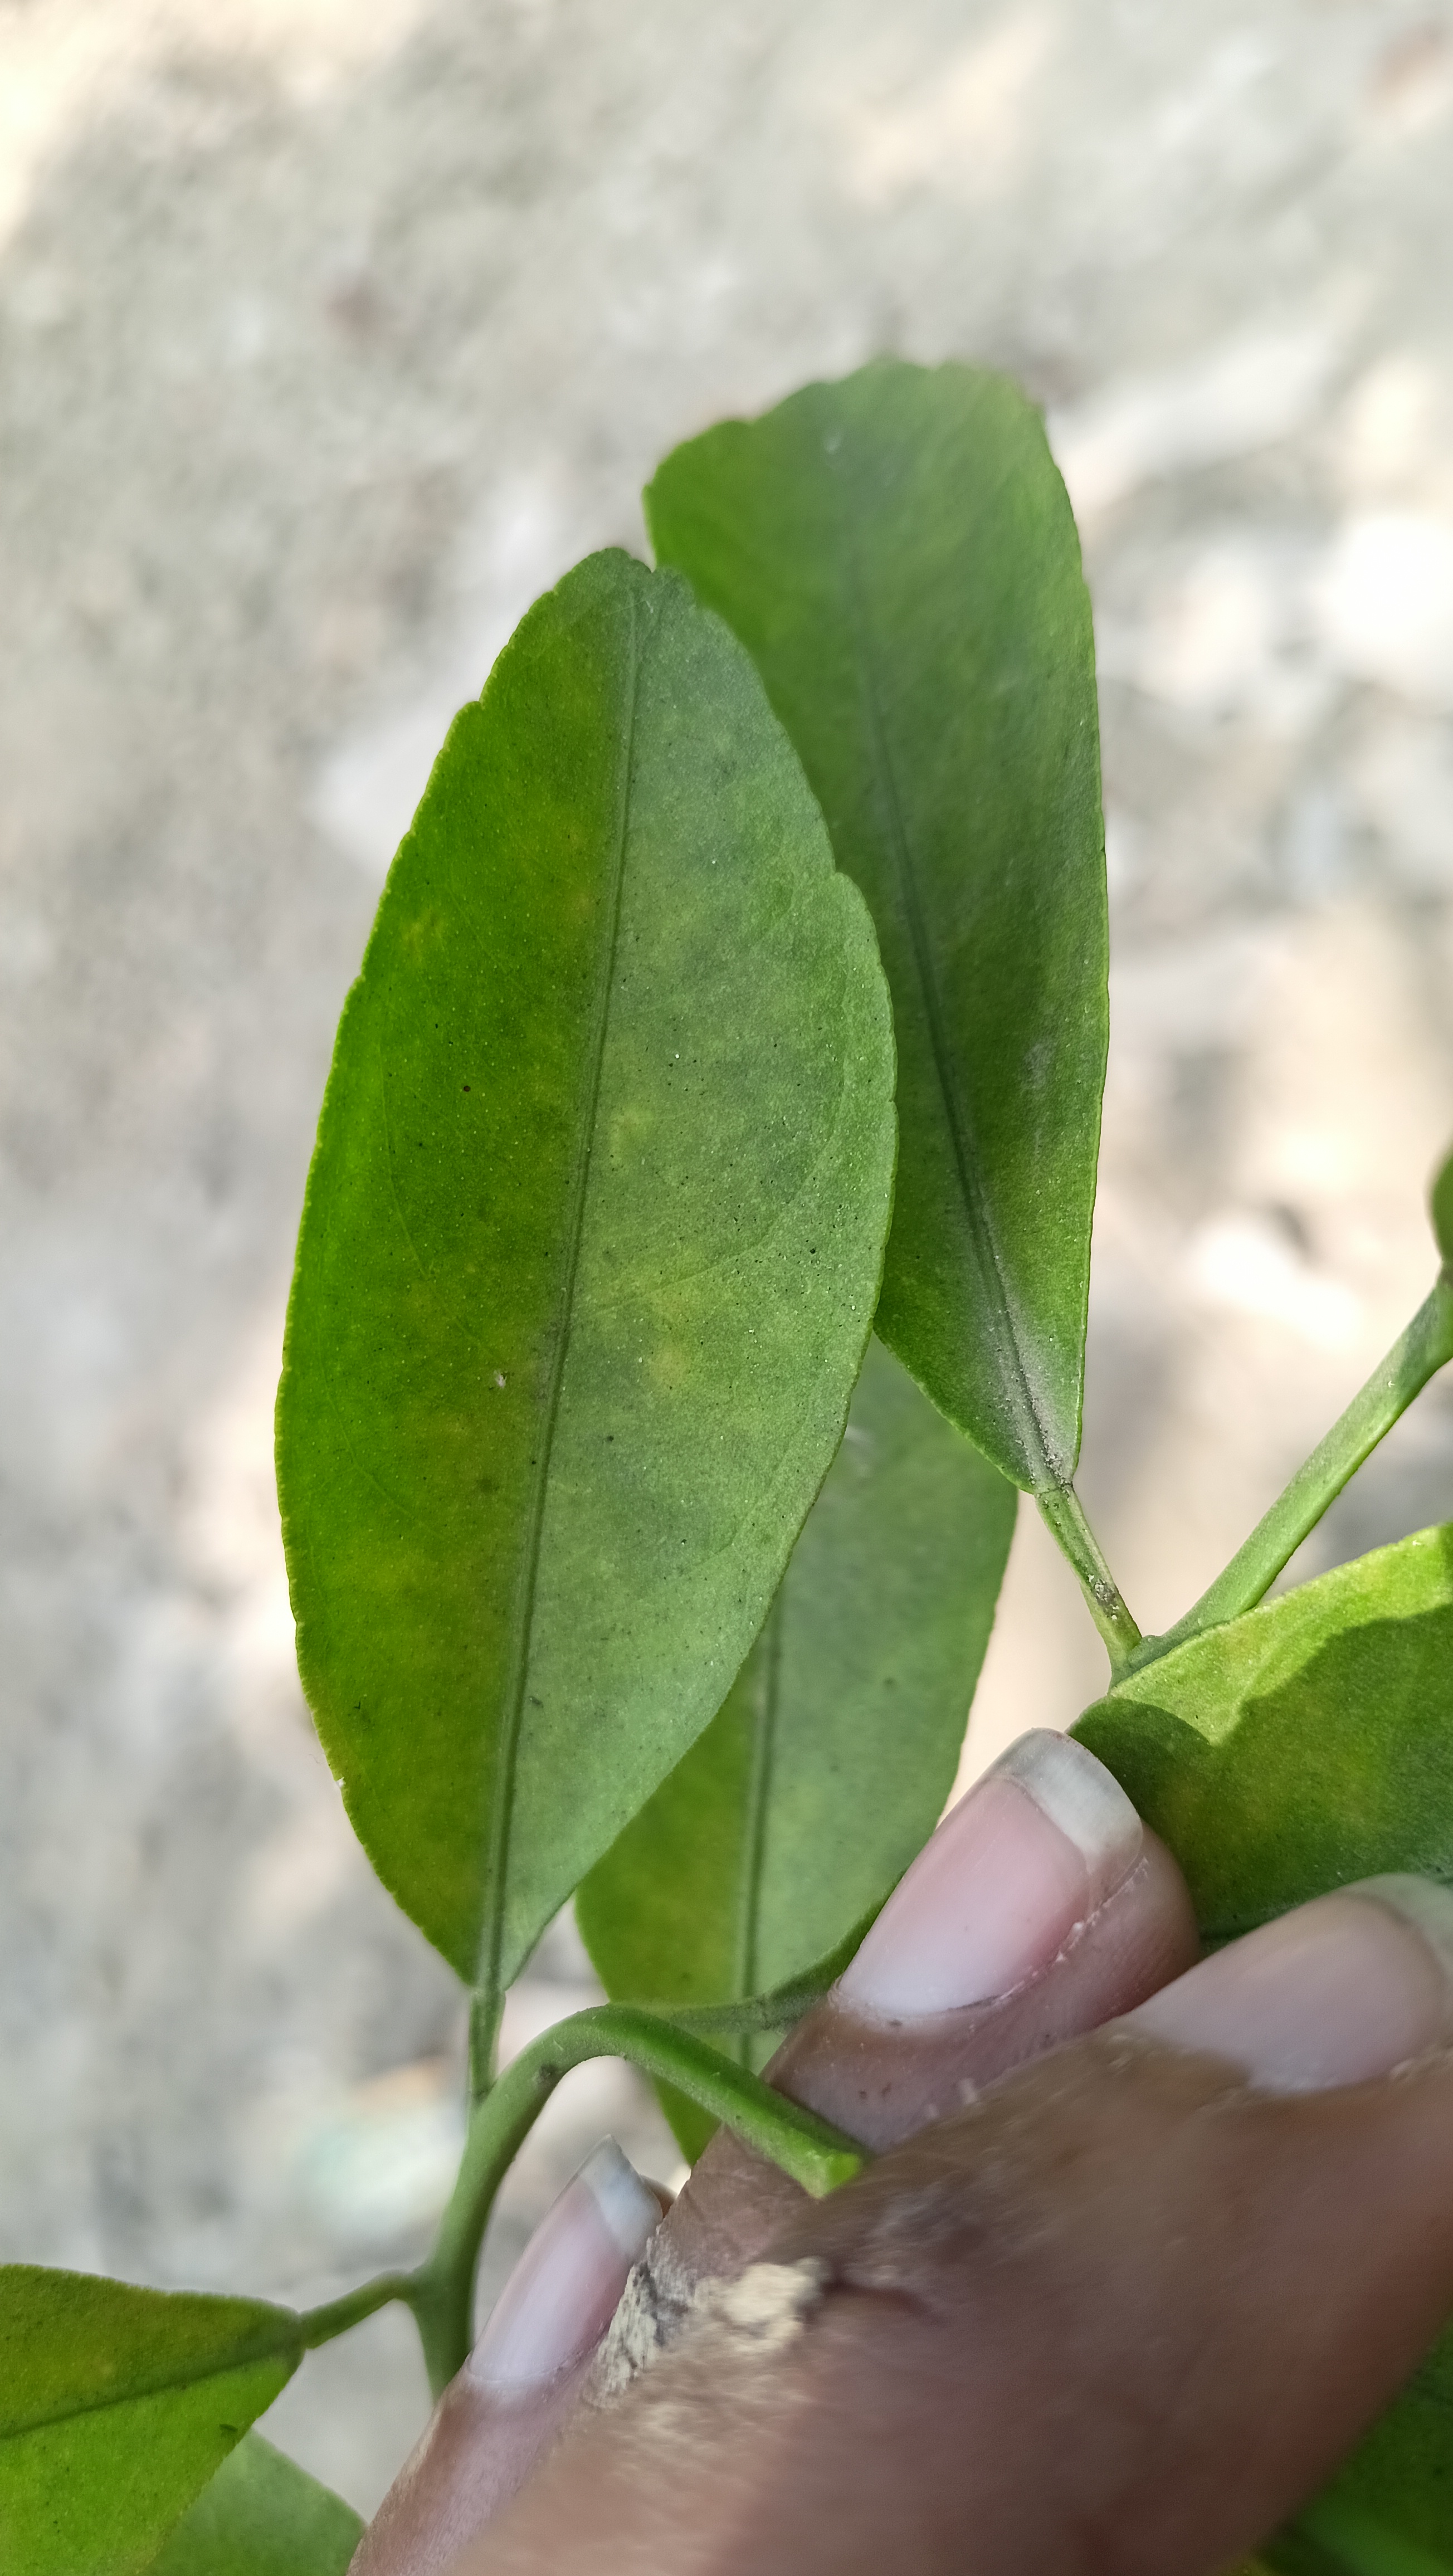
Mandarin leaf variety: Mandaring